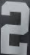
Number: 2